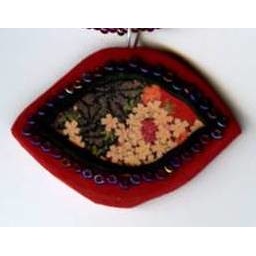
Origami paper set in polymer clay, surrounded by Czech glass seed beads. Hangs on a single strand.